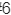
Number: 6